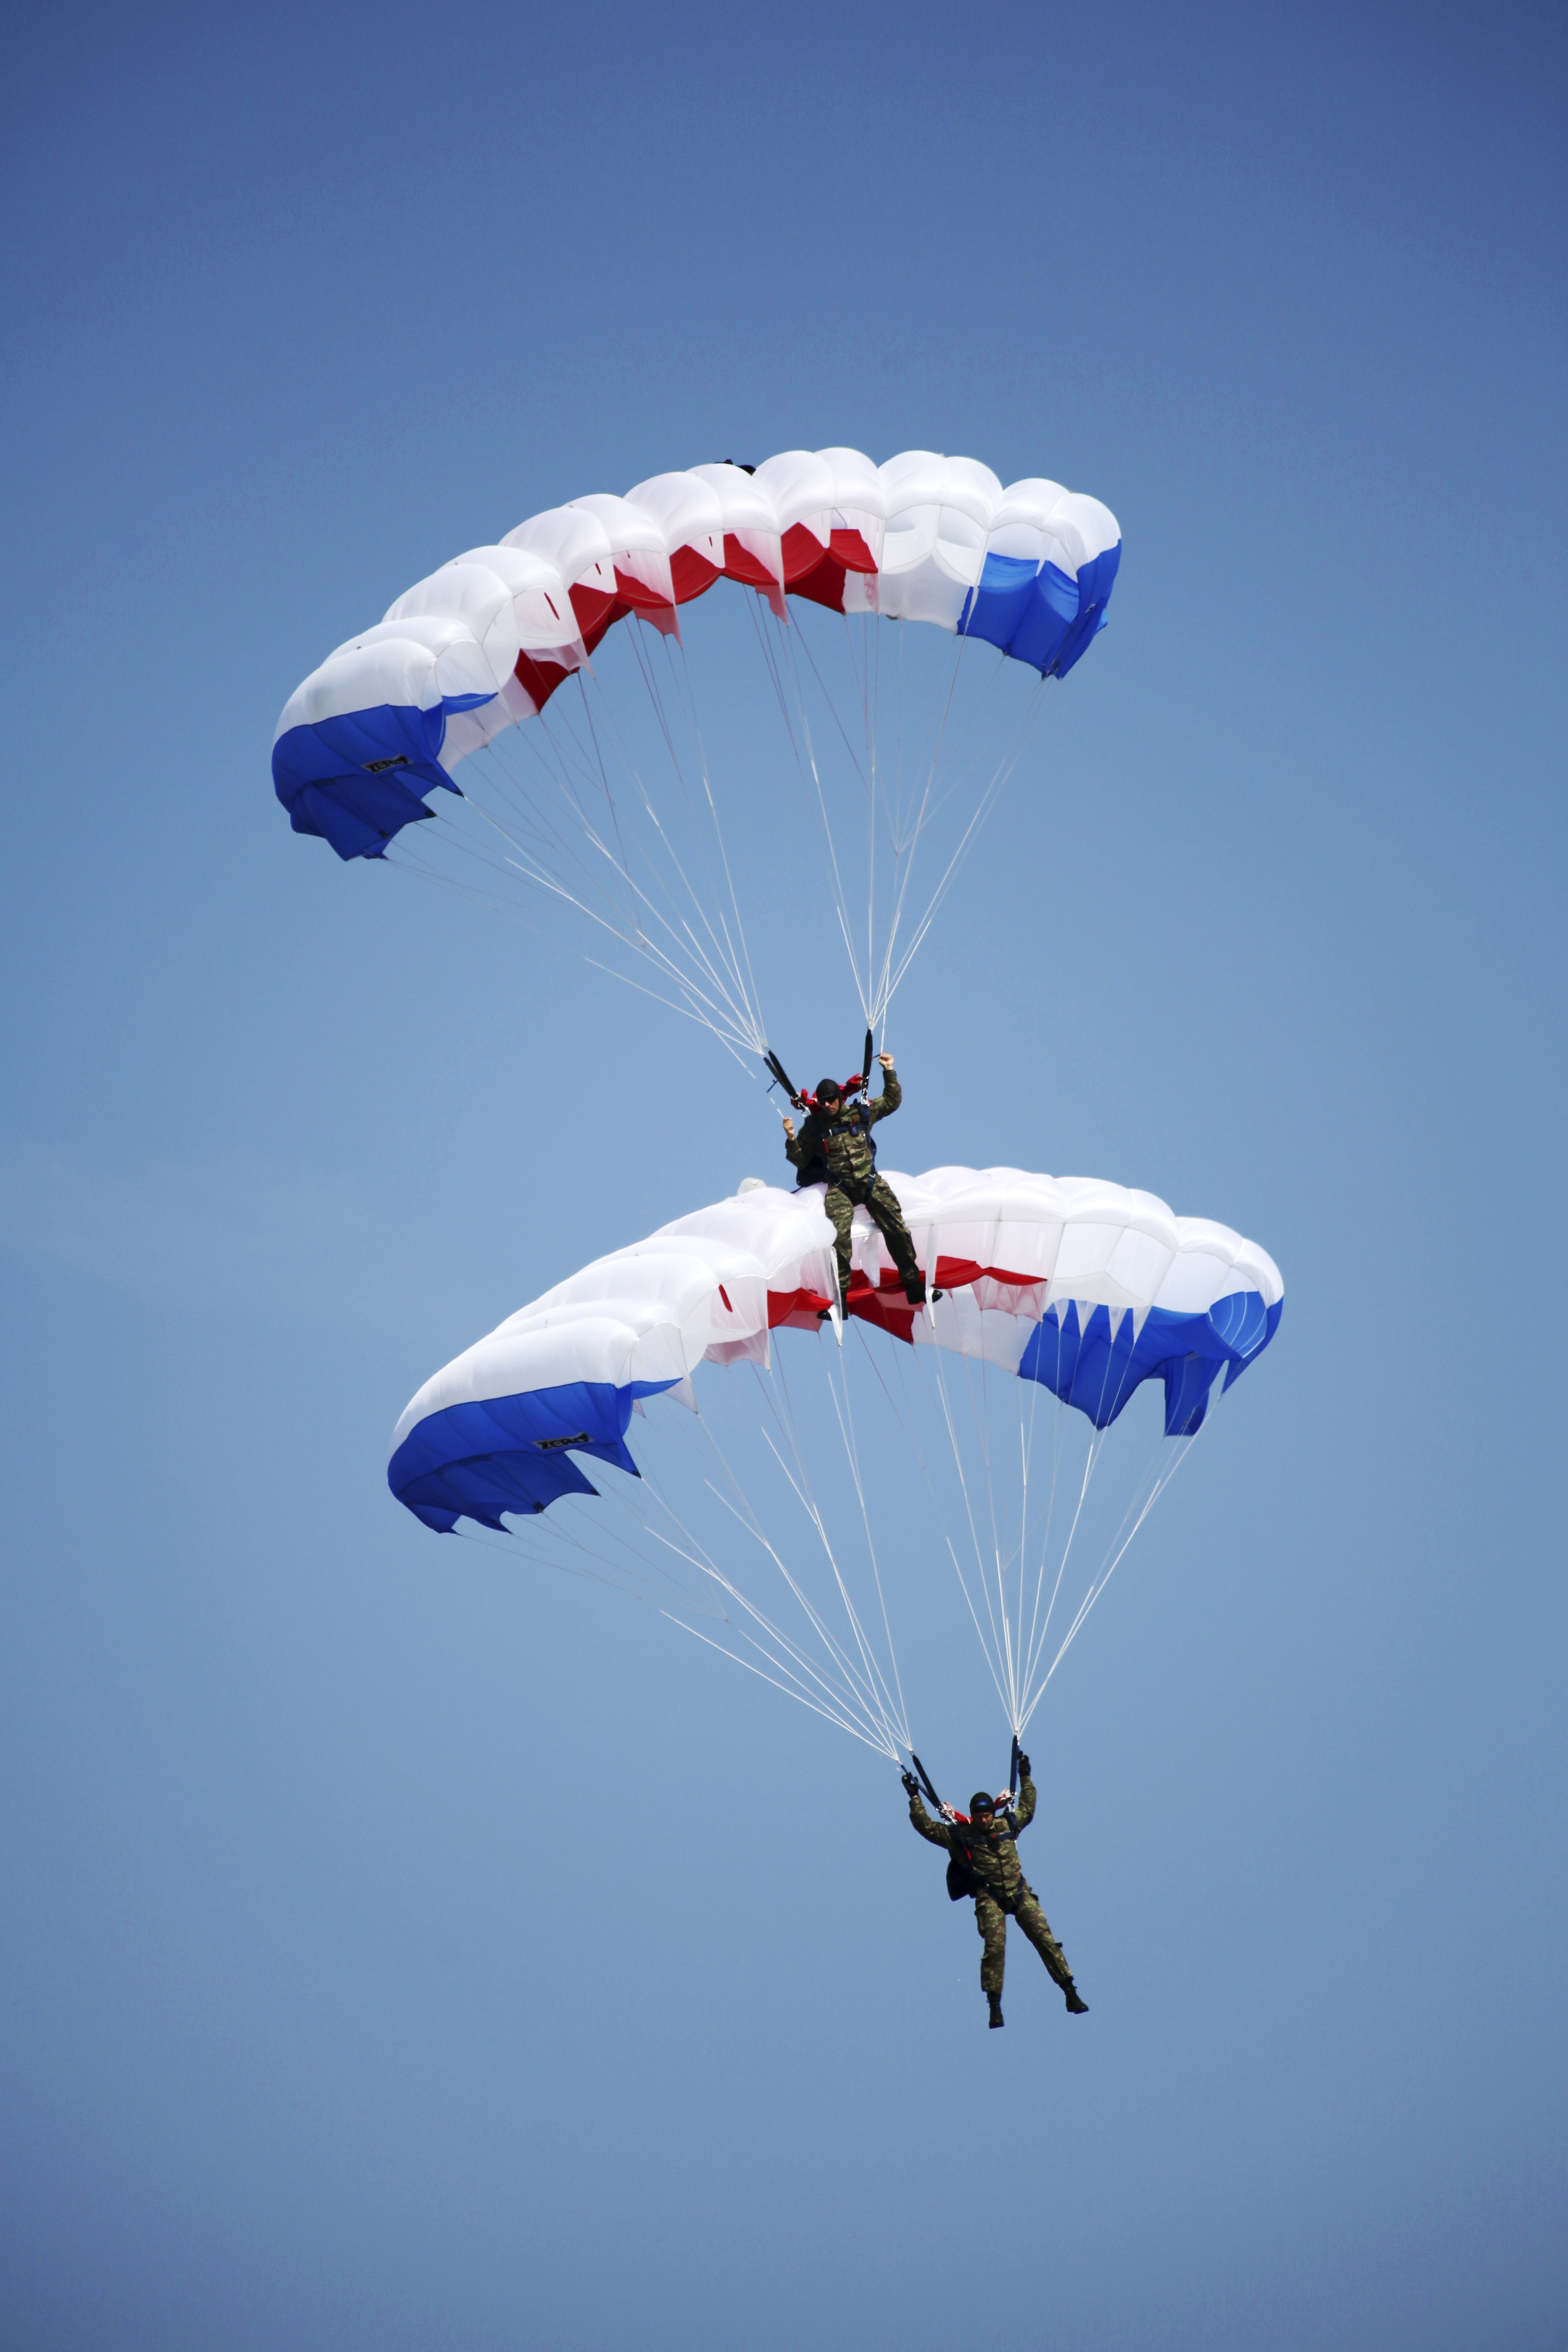
wing, sky, flight, blue, extreme sport, parachute, paragliding, sports equipment, pair, airshows, parachutes, parachuting, slovakia, air sports, slia, atmosphere of earth, windsports